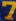
Number: 7